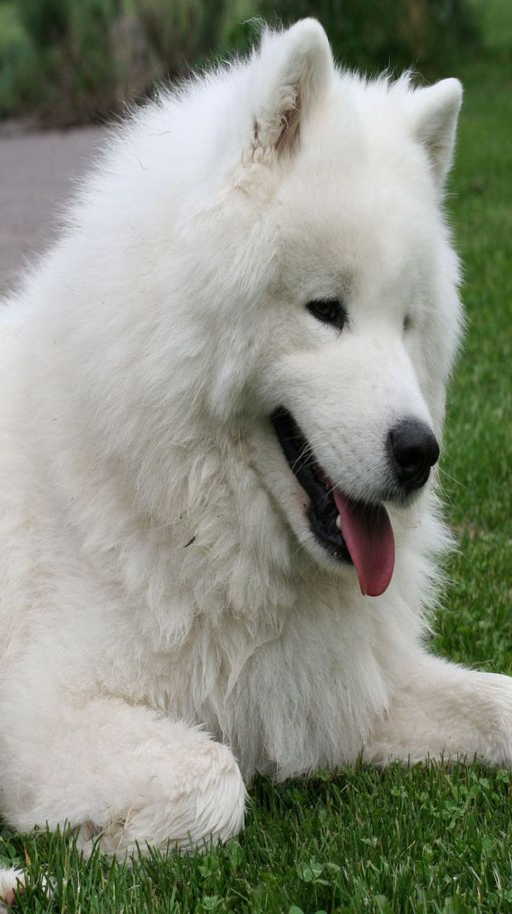
if i got a large dog this is what kind i would get .